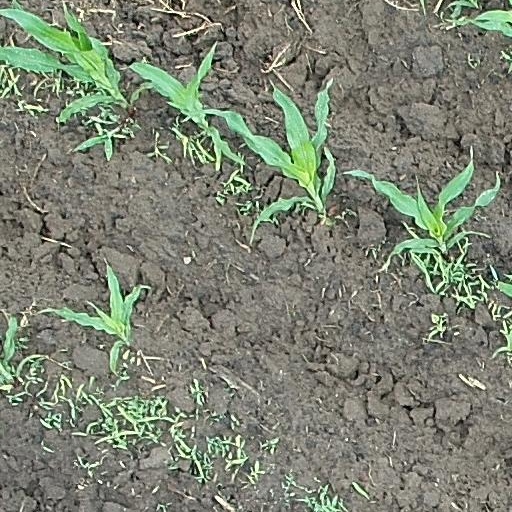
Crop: maize; corn